Long Range Discrimination Radar

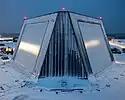
The Long Range Discrimination Radar (LRDR) at Clear Space Force Station, Alaska

The Long Range Discrimination Radar (LRDR) in Alaska is part of the United States's Ground-Based Midcourse Defense anti-ballistic missile system. The main contractor is Lockheed Martin, under a US$784 million contract from the Missile Defense Agency in October 2015.